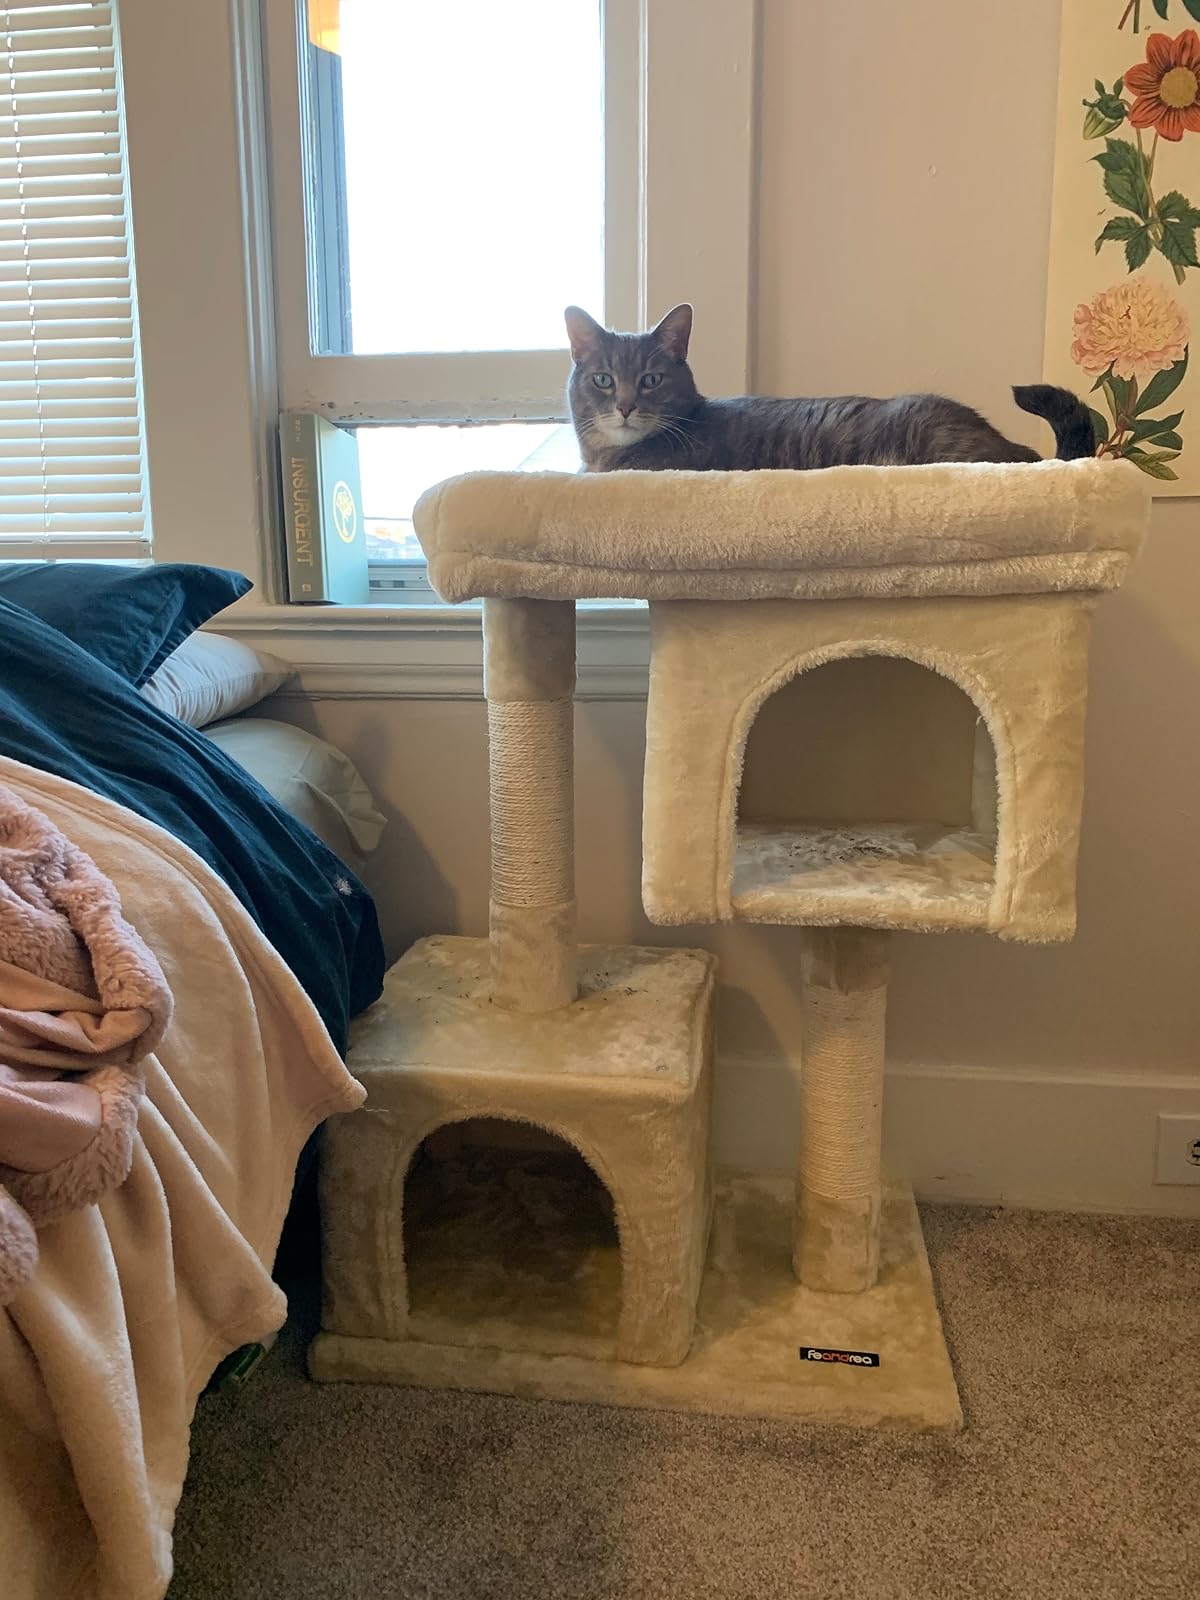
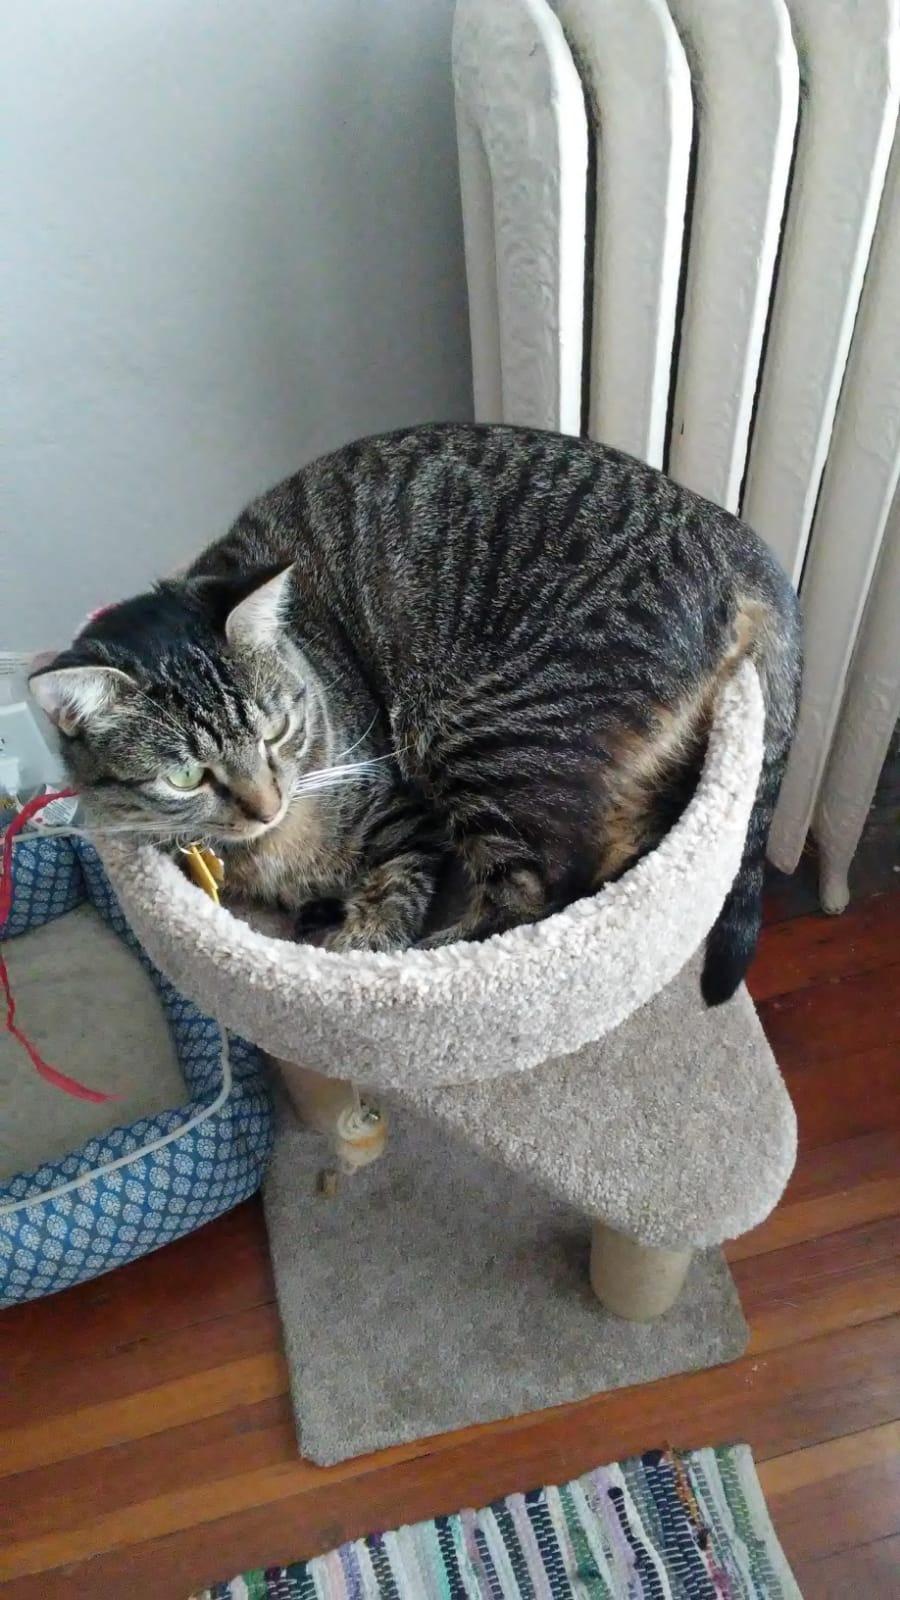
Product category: items_cat tree
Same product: no